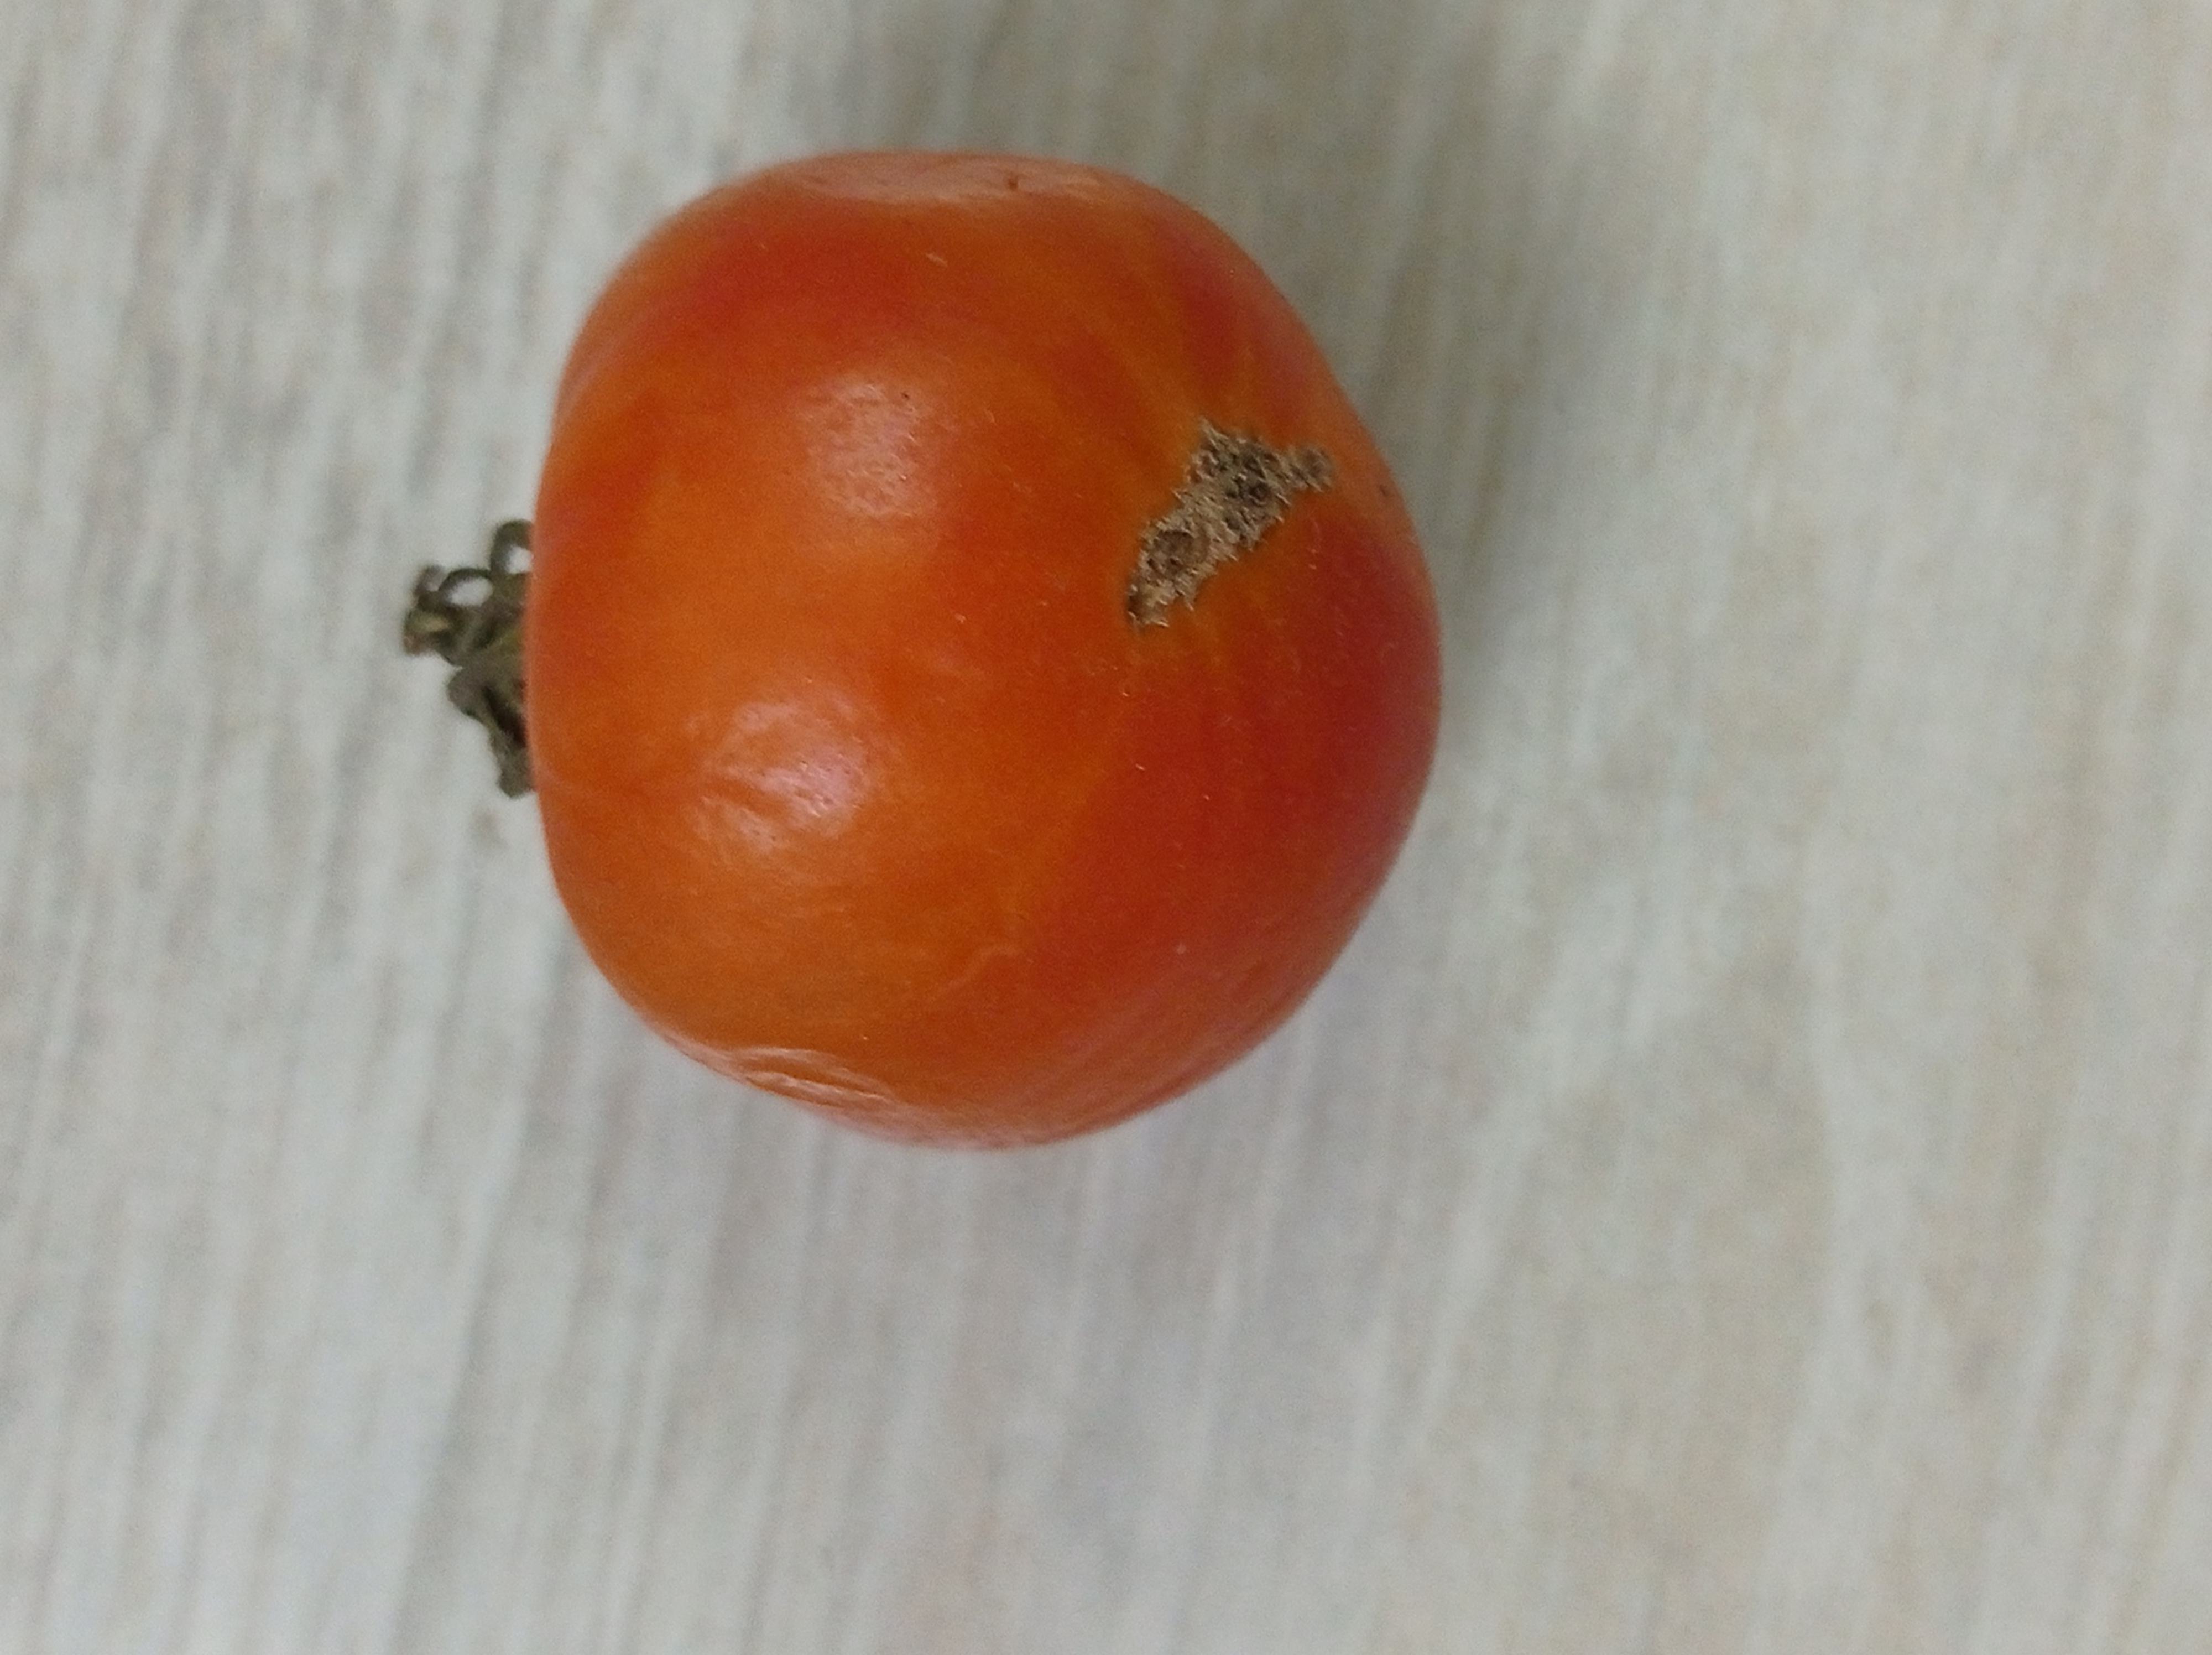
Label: Fresh